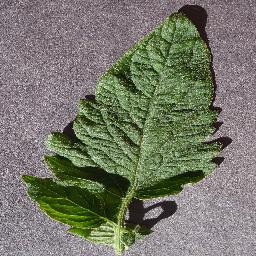
Label: Tomato___healthy